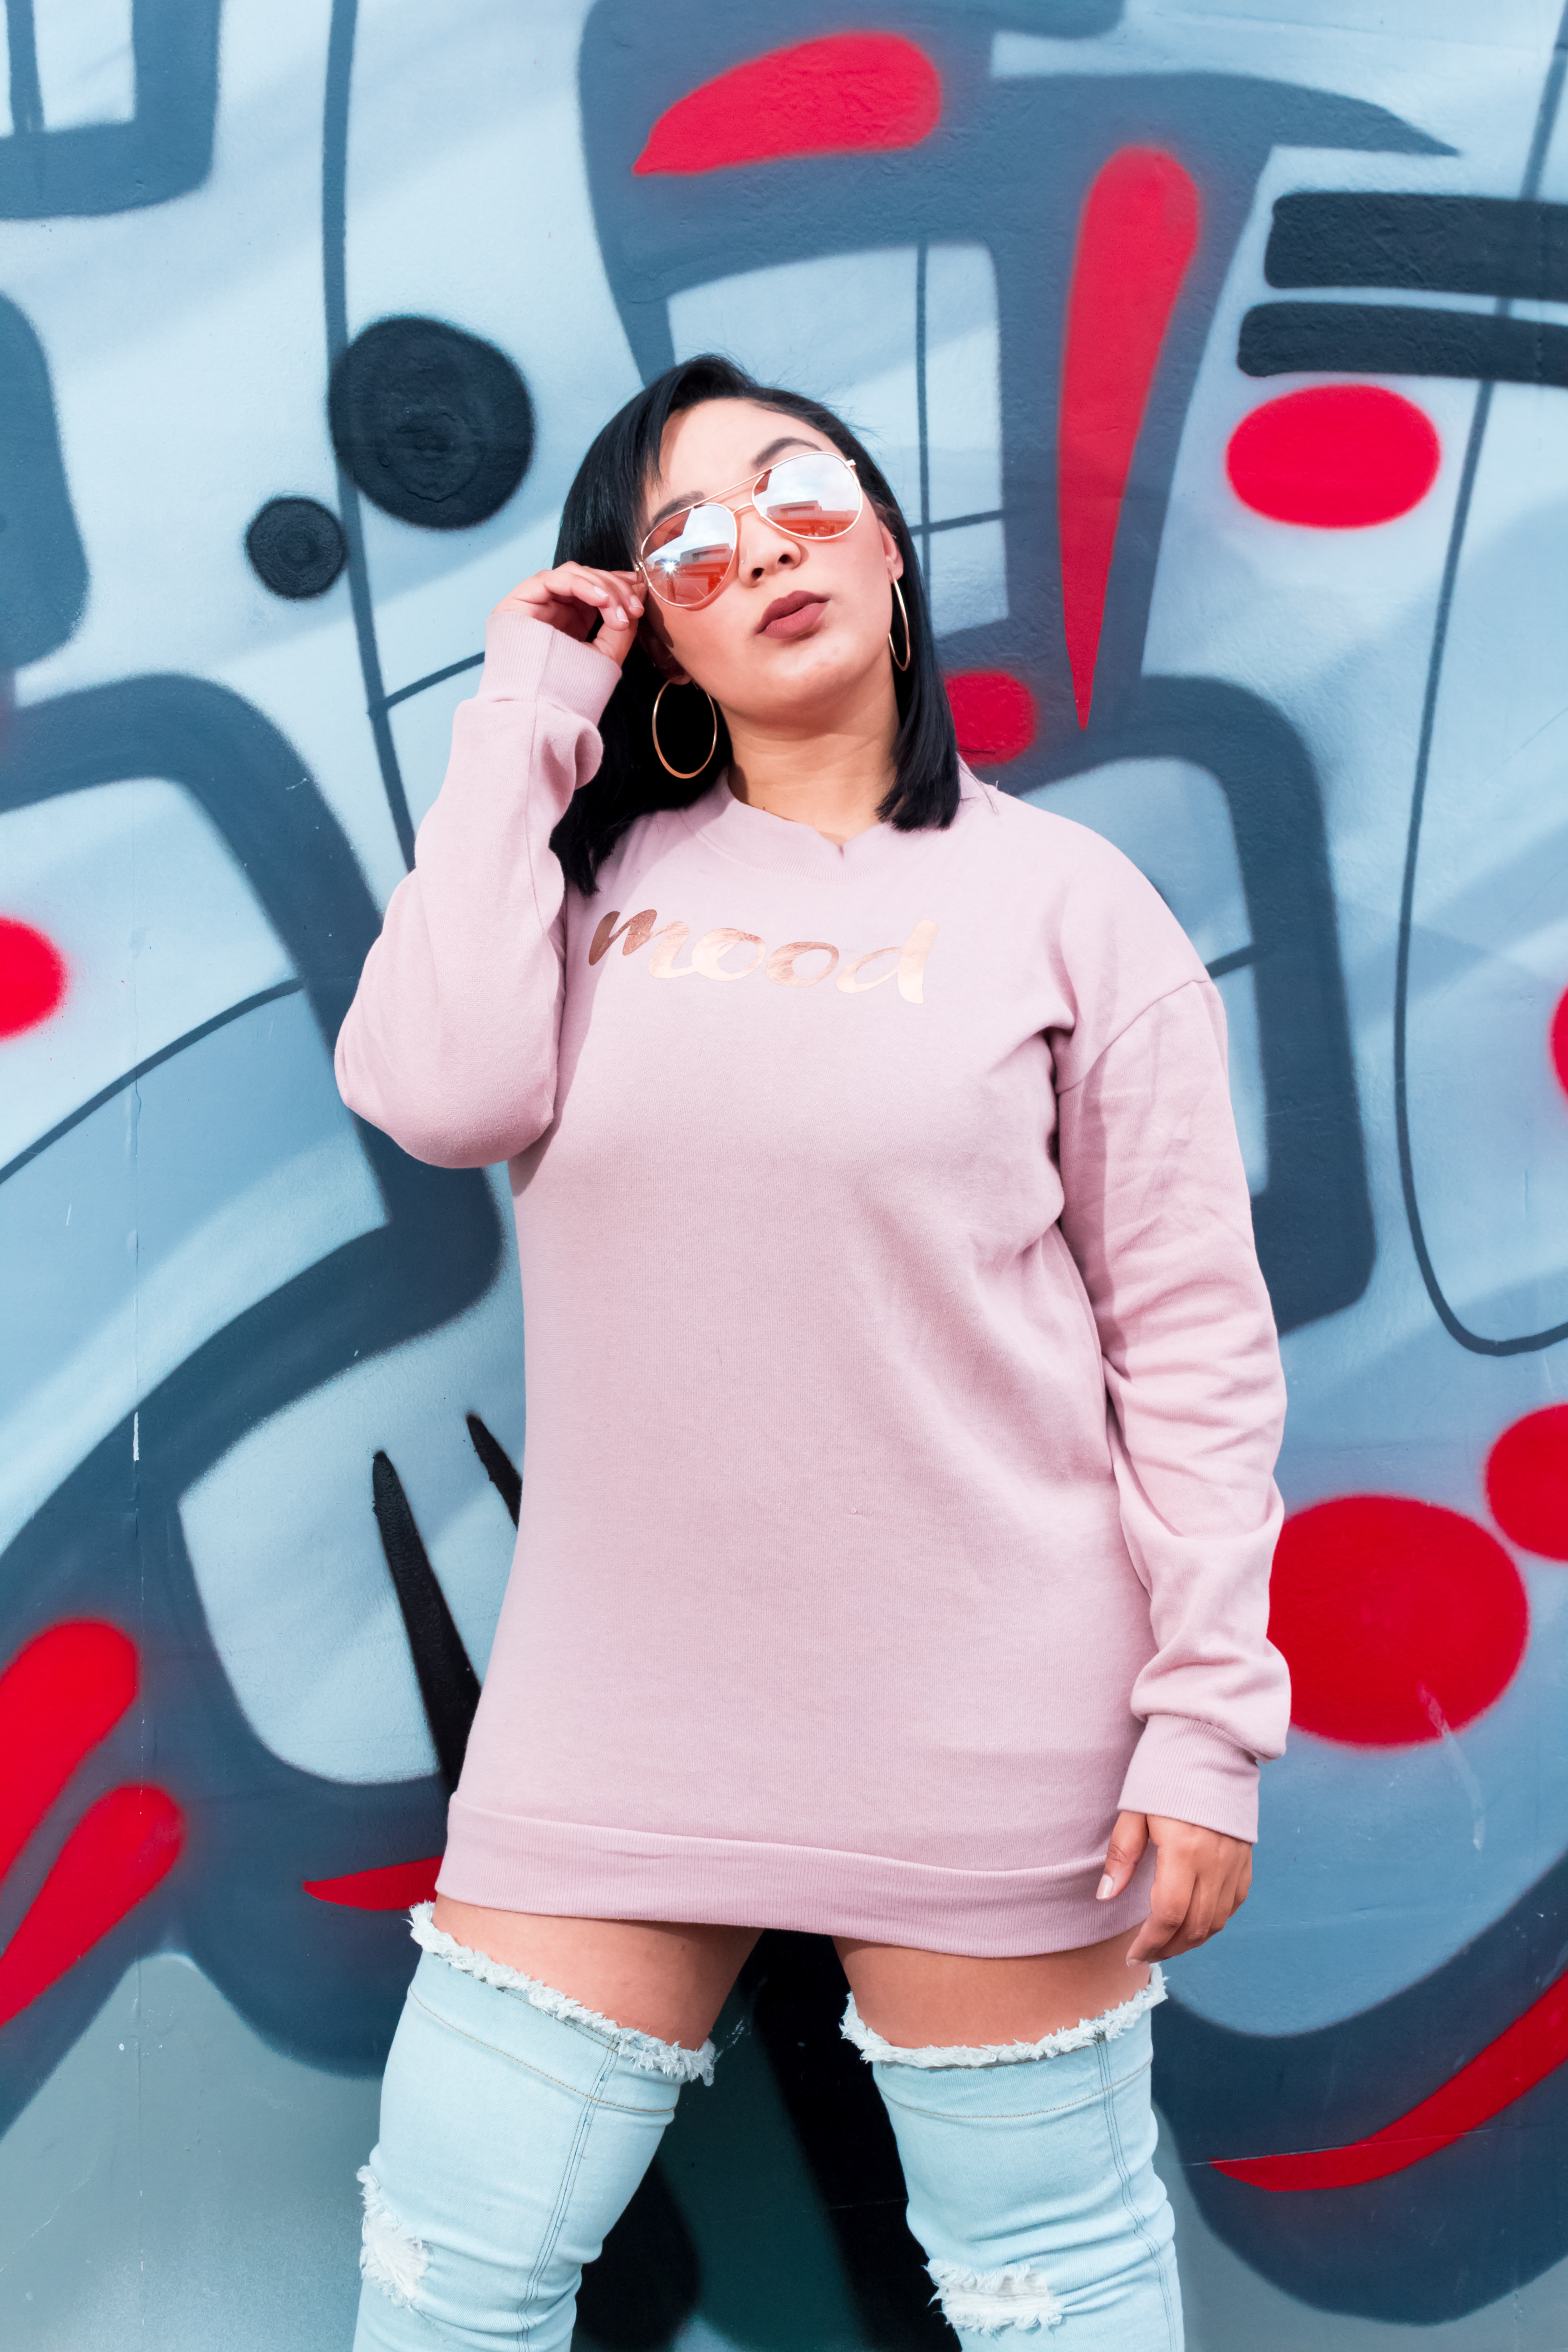
red, pink, product, shoulder, girl, fashion, black hair, fun, cool, joint, costume, smile